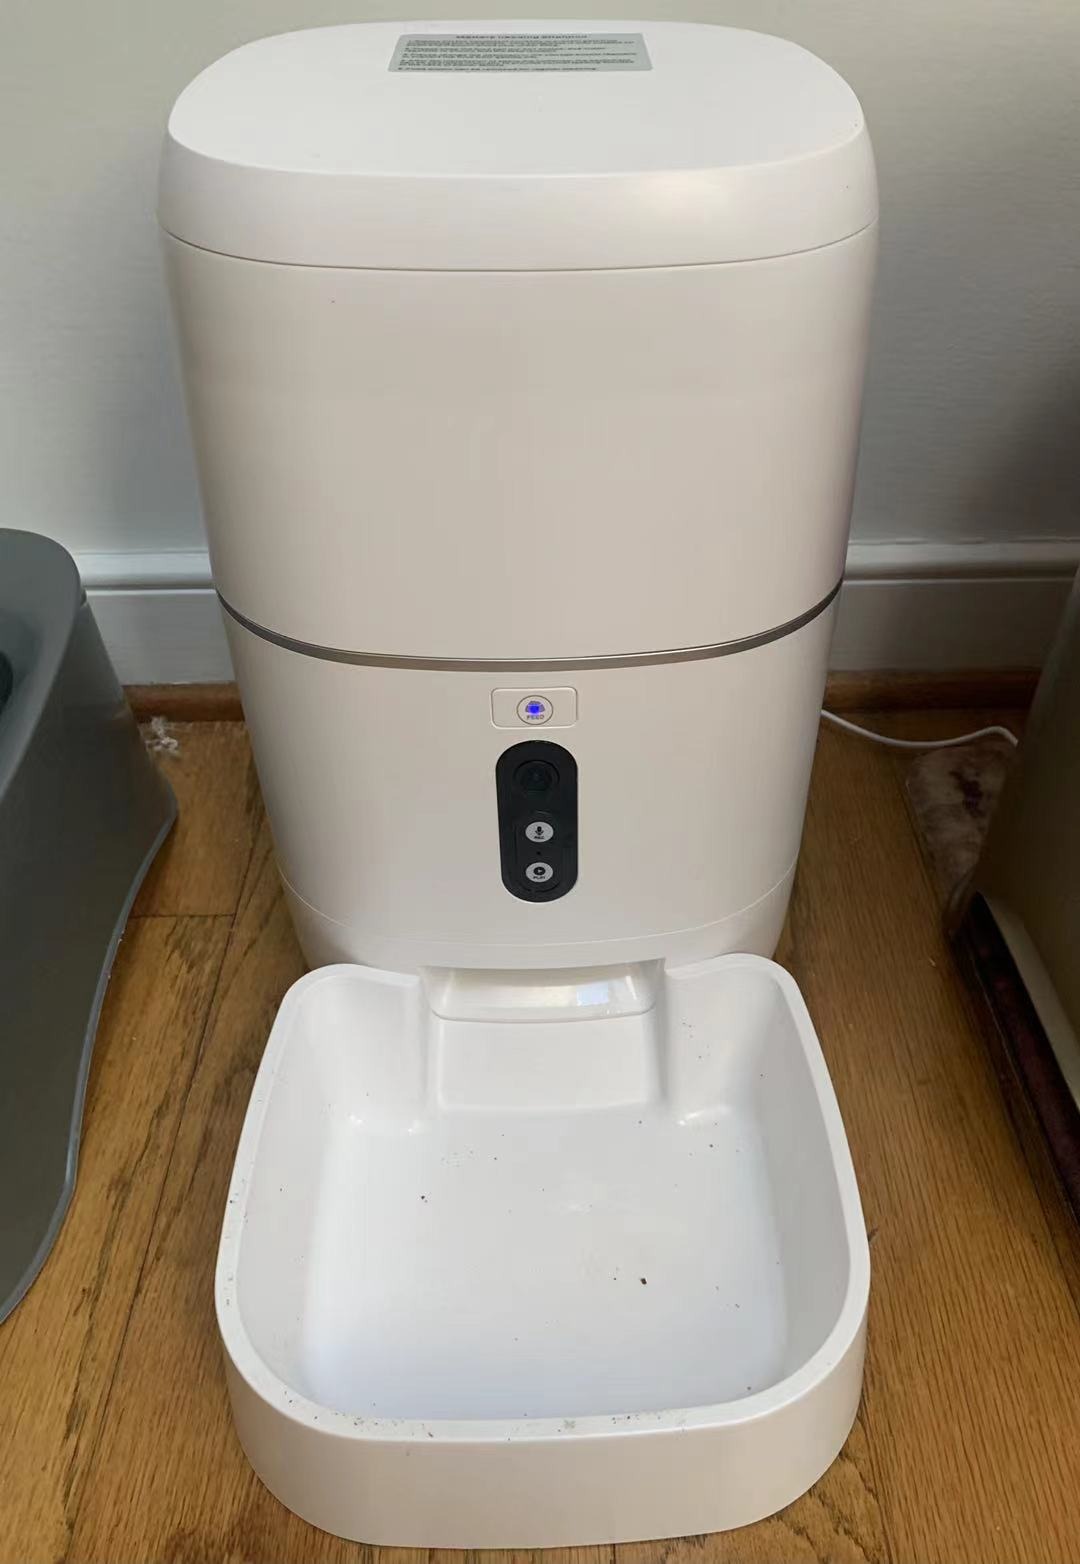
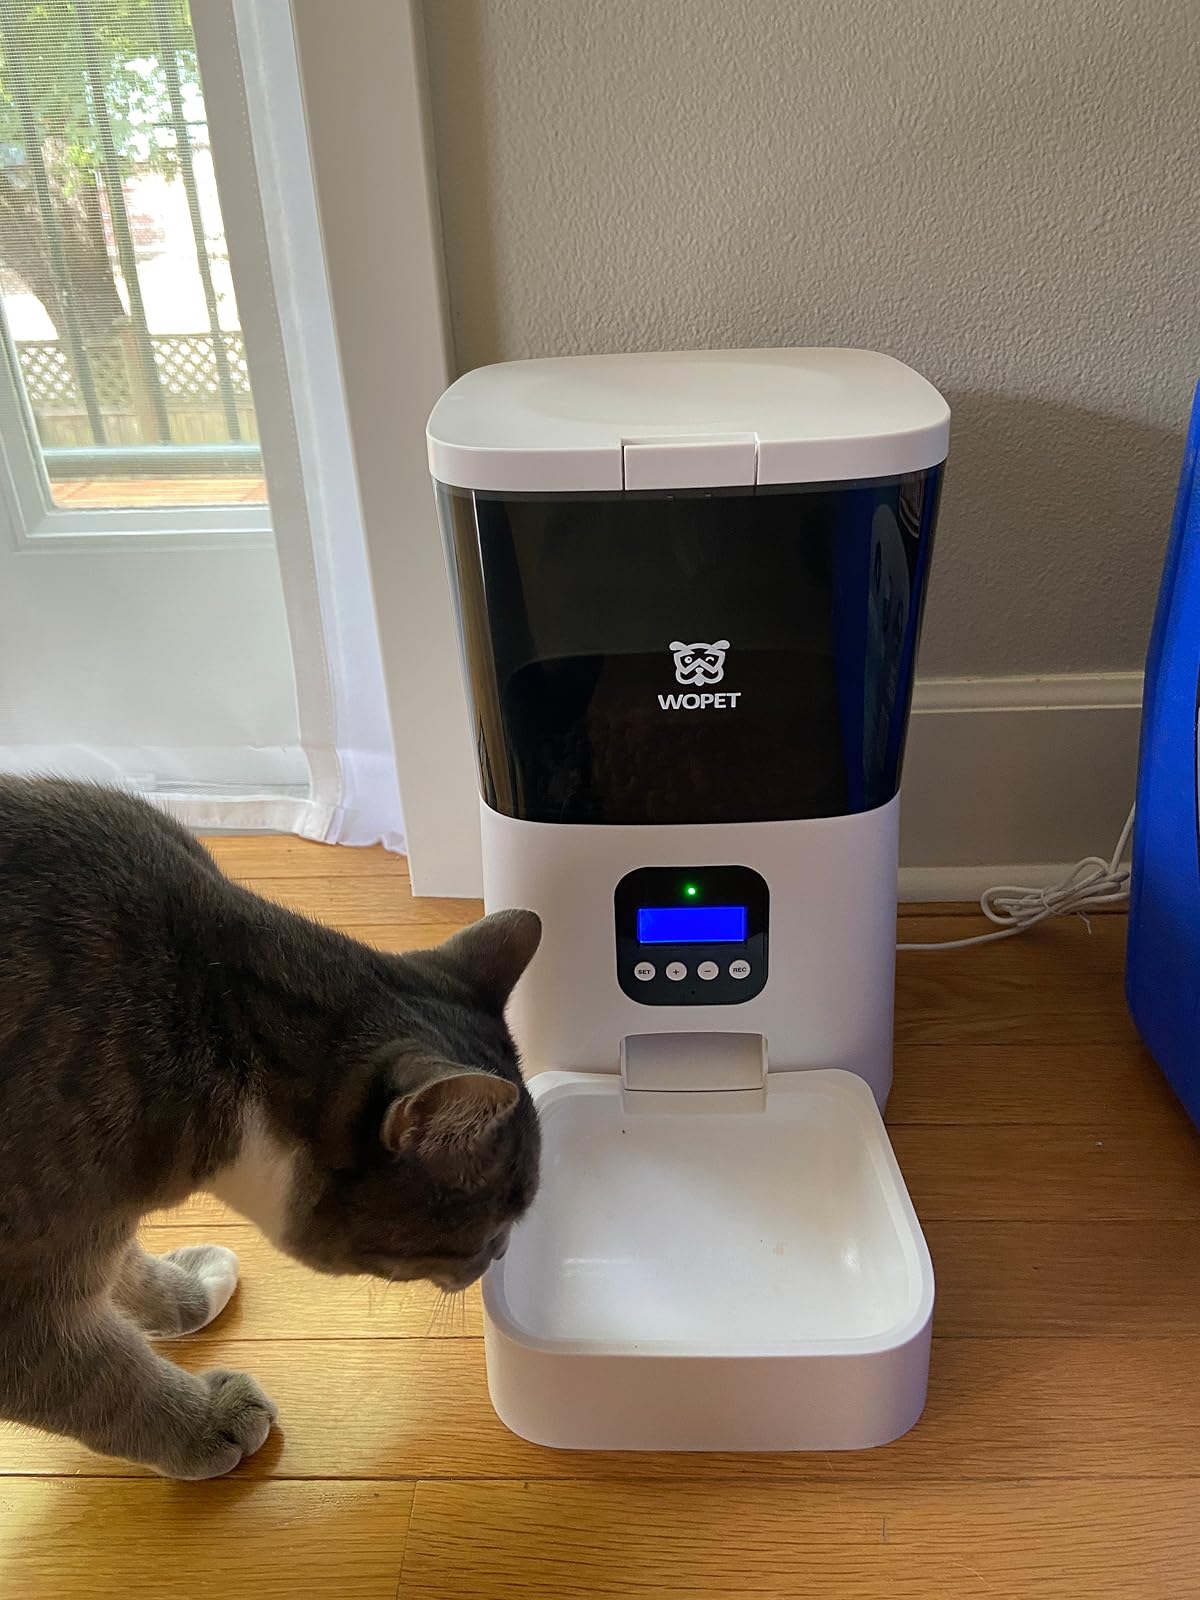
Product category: items_feeder
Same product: no